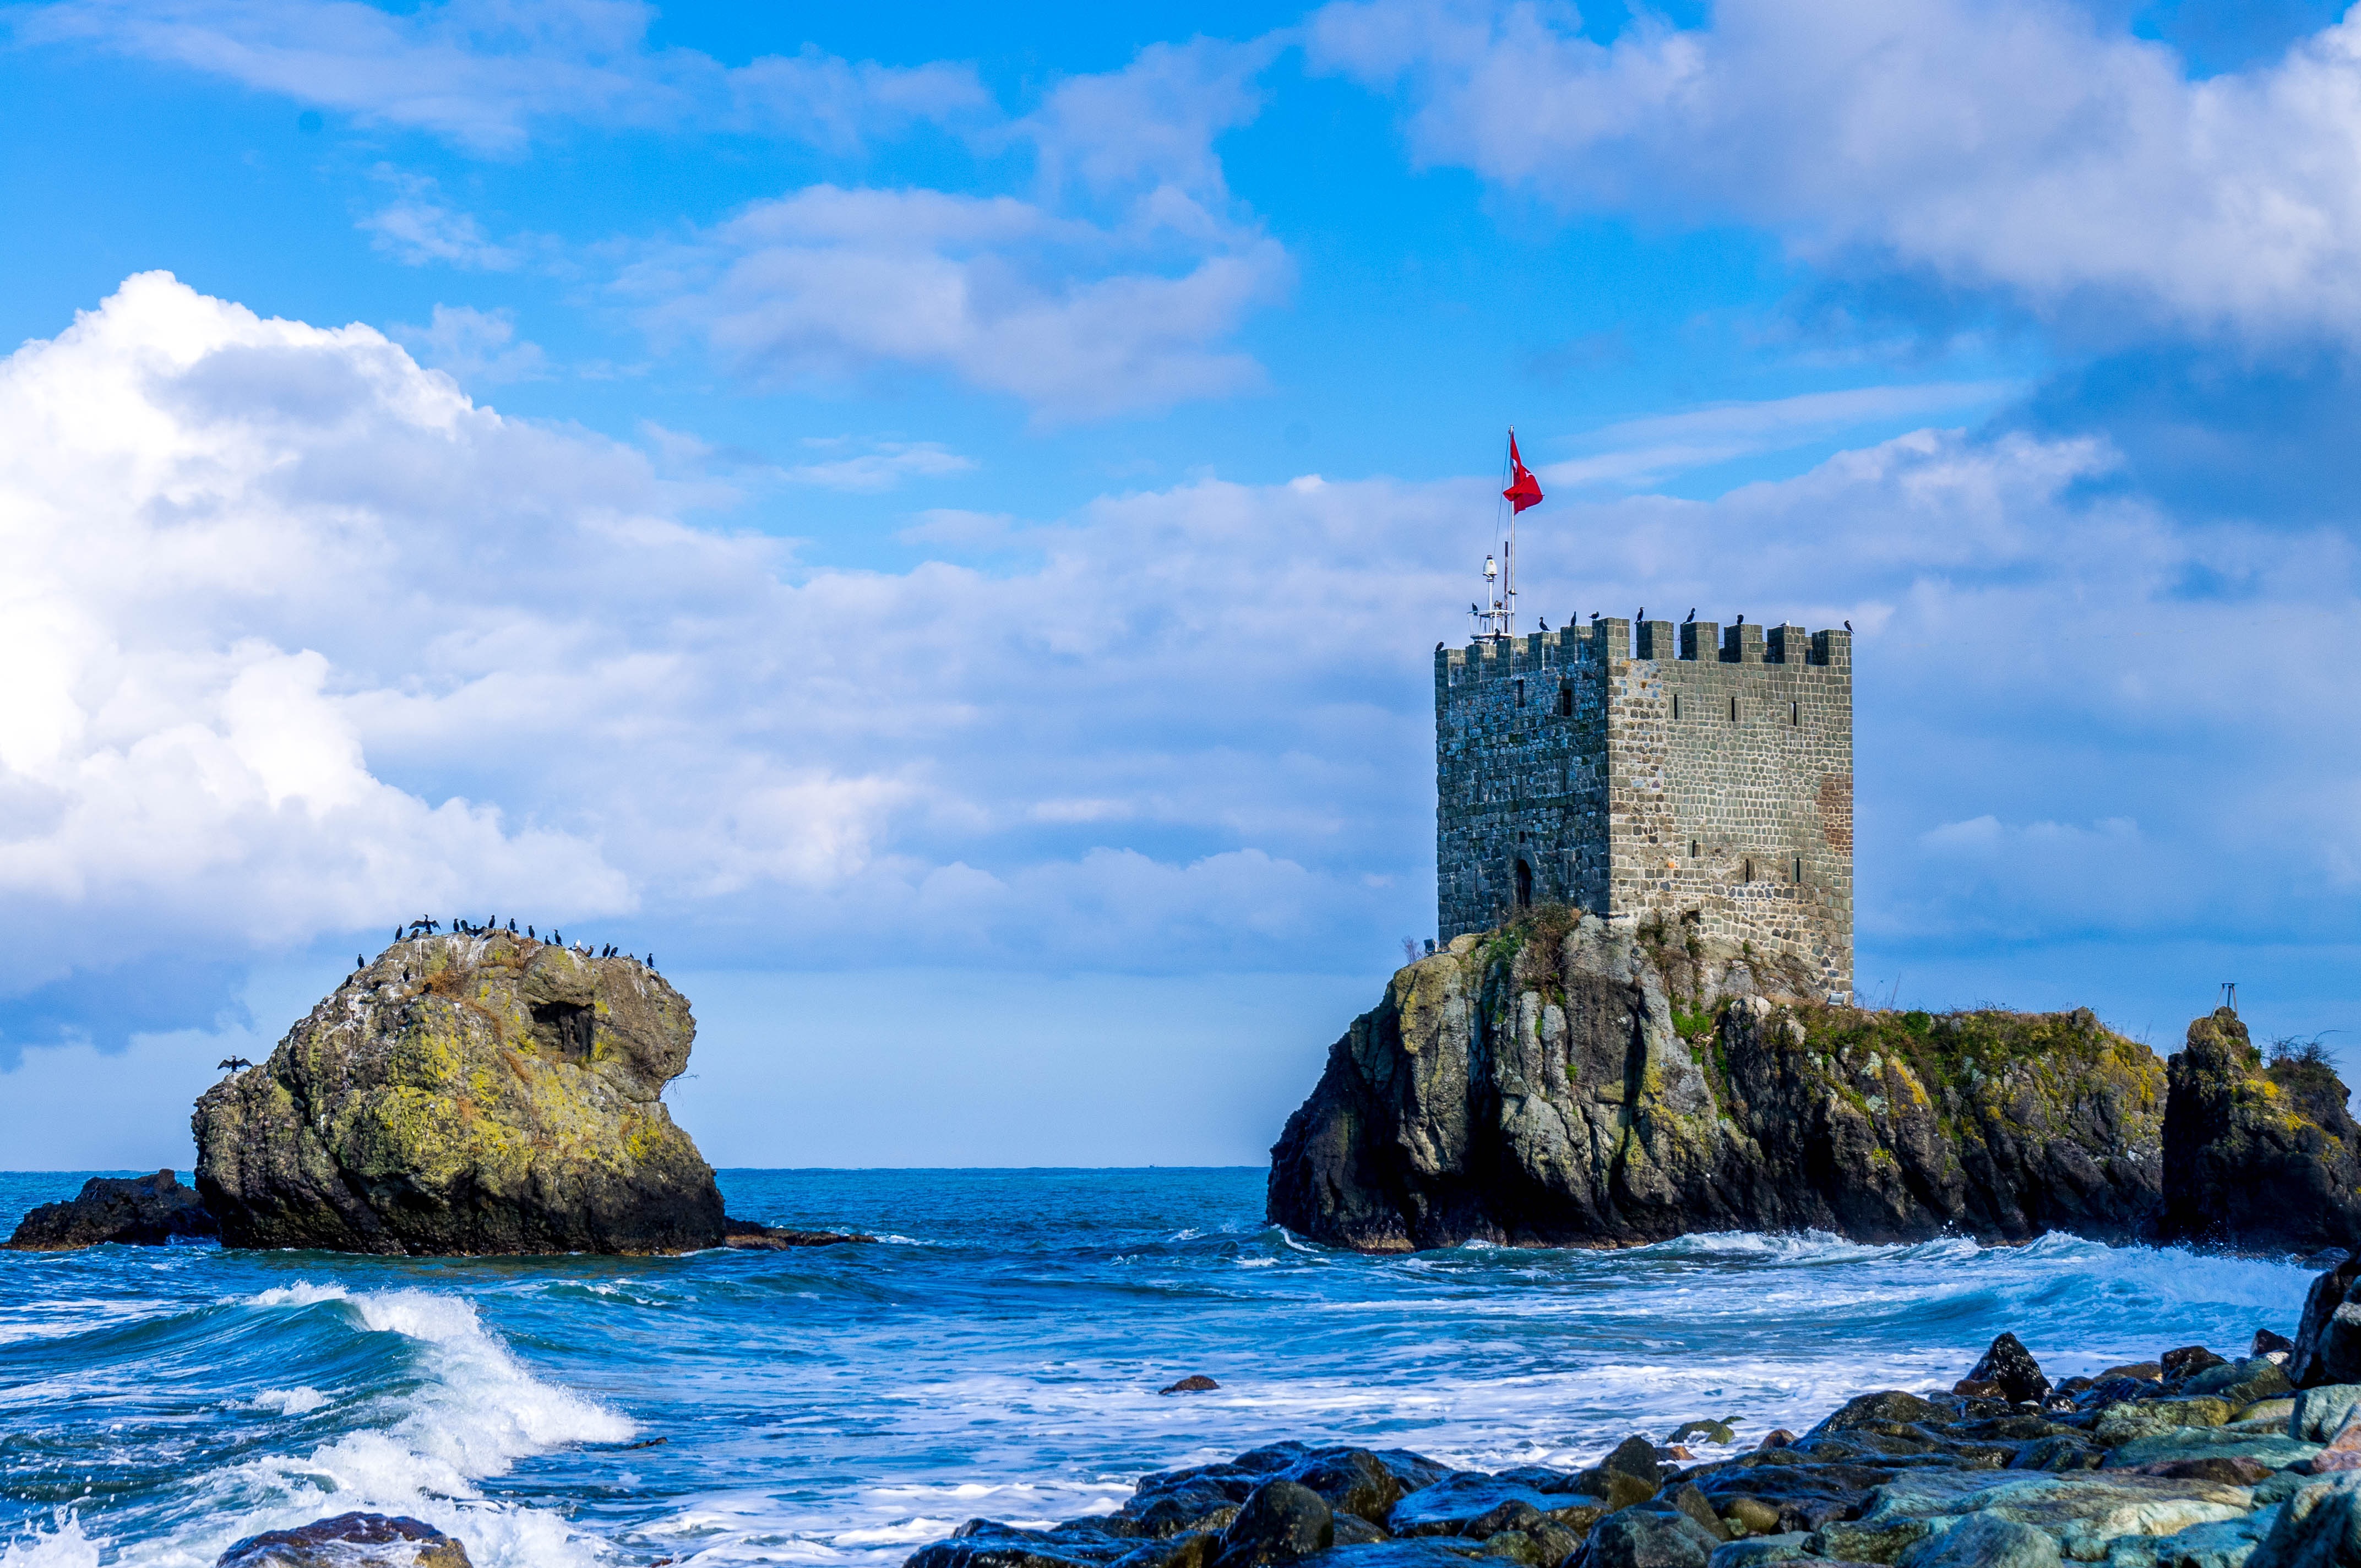
beach, landscape, sea, coast, nature, rock, ocean, cloud, sky, girl, sunset, shore, wave, vacation, cliff, cove, tower, flag, bay, island, castle, landmark, blue, tourism, terrain, sunday, waves, clouds, background, marine, cape, islet, black sea, views of the sea, rize, date residue